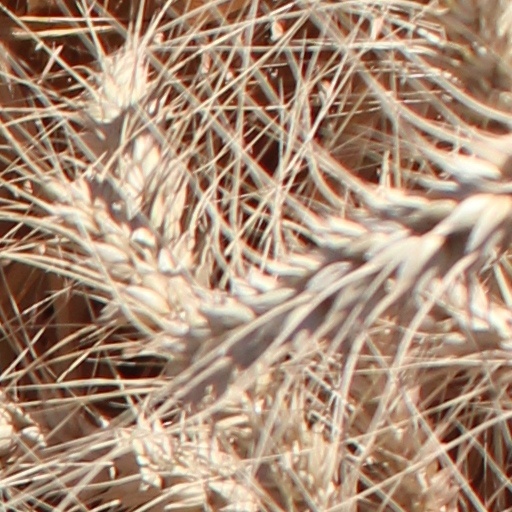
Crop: wheat